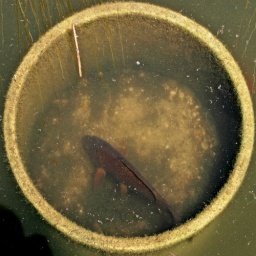
fish in a bowl